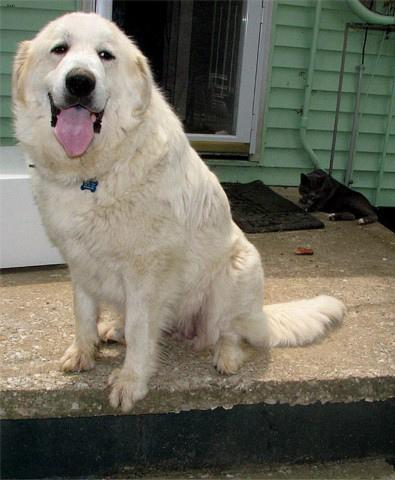
great pyrenees